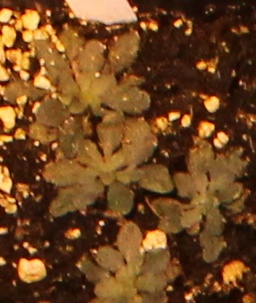
Label: Horseweed